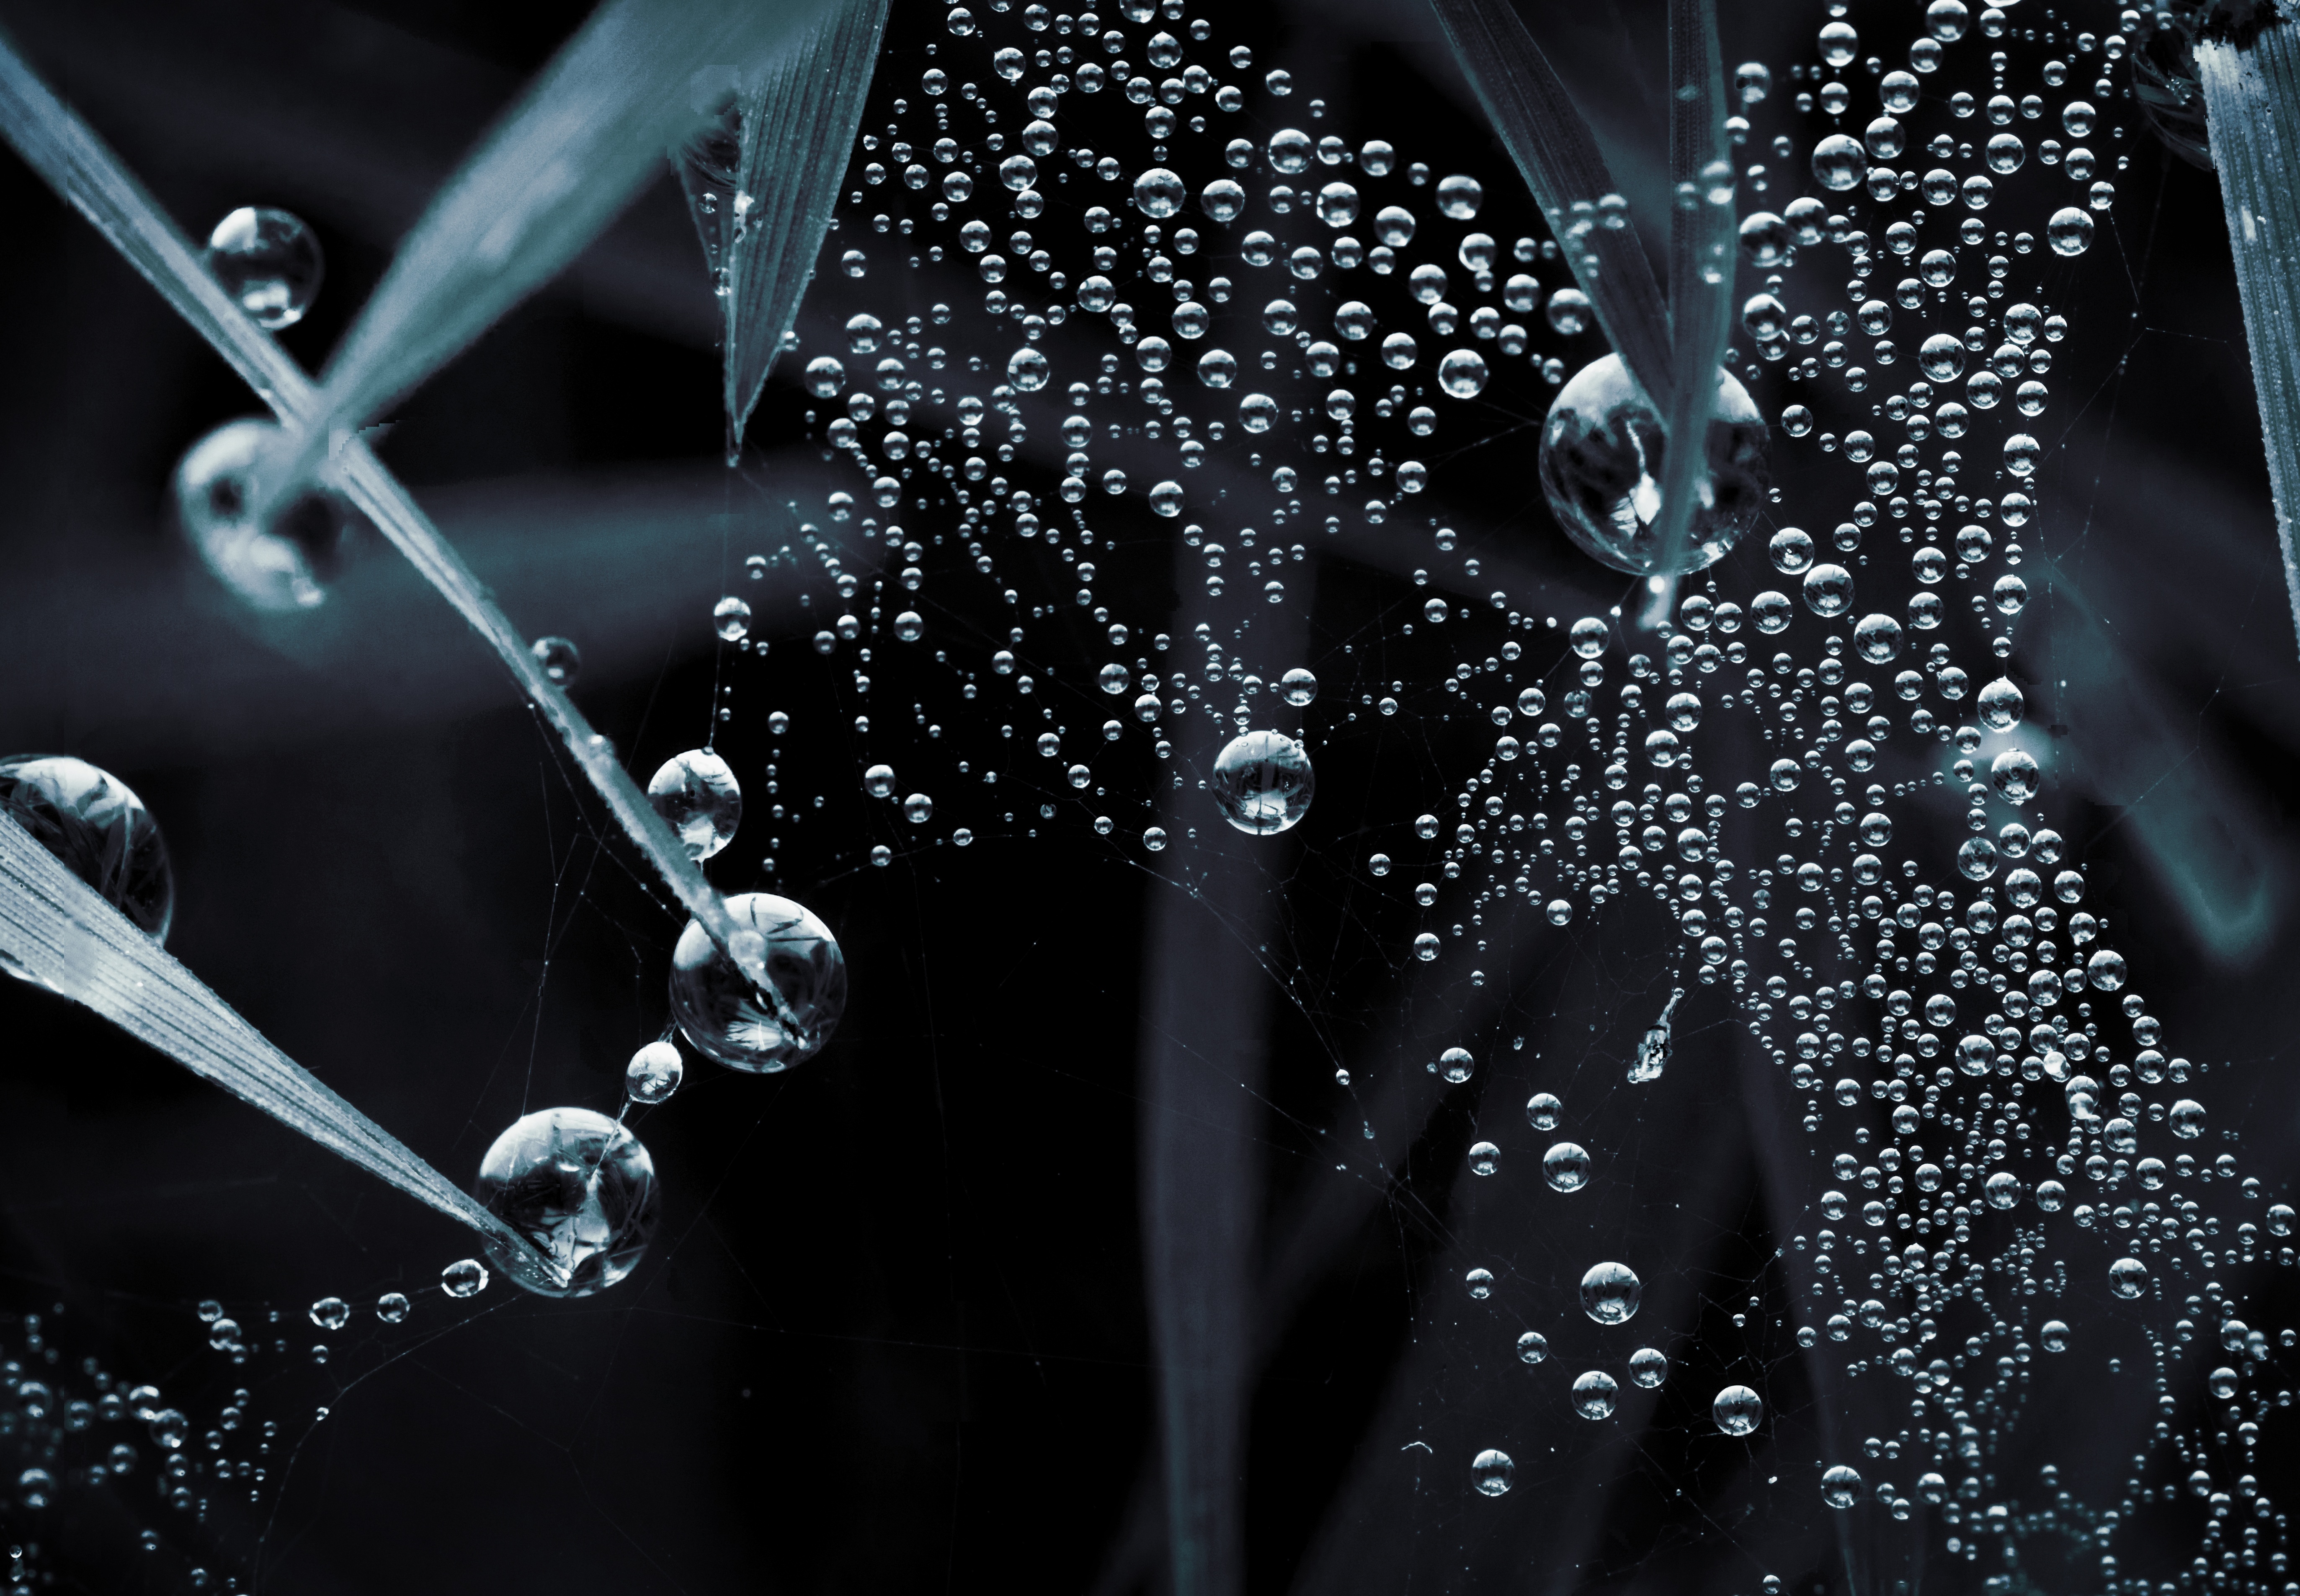
water, nature, drop, dew, light, black and white, photography, flower, web, ice, macro, darkness, black, monochrome, close up, droplets, madagascar, moisture, freezing, macro photography, monochrome photography